Manithanin Marupakkam

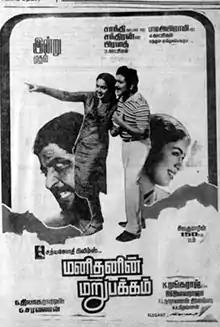
Theatrical release poster

Manithanin Marupakkam is a 1986 Indian Tamil-language crime thriller film, directed by K. Rangaraj and produced by T. G. Thyagarajan and G. Saravanan of Sathya Jyothi Films. The film stars Sivakumar, Radha, Jayashree and Jai Jagadish. A remake of the Malayalam film "Nirakkoottu", it revolves around Ravi Varma (Sivakumar), who is sentenced to death for murdering his wife Kala (Radha), telling his story to his wife's sister Sujatha (Jayashree), a news reporter, about the true story of what happened. The film was released on 25 July 1986. The film's producer and director simultaneously made a Kannada remake of this film titled "Sathya Jyothi" in the same year.